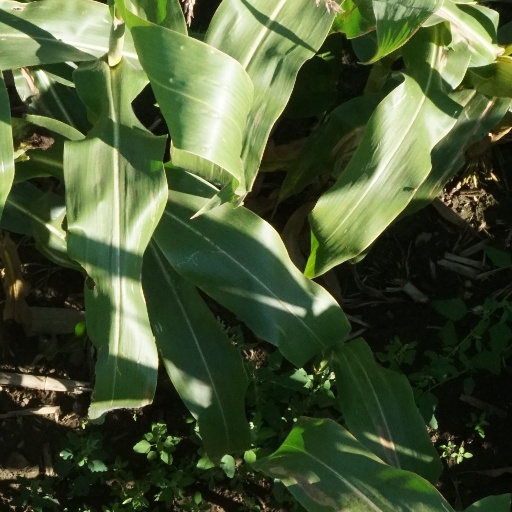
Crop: maize; corn